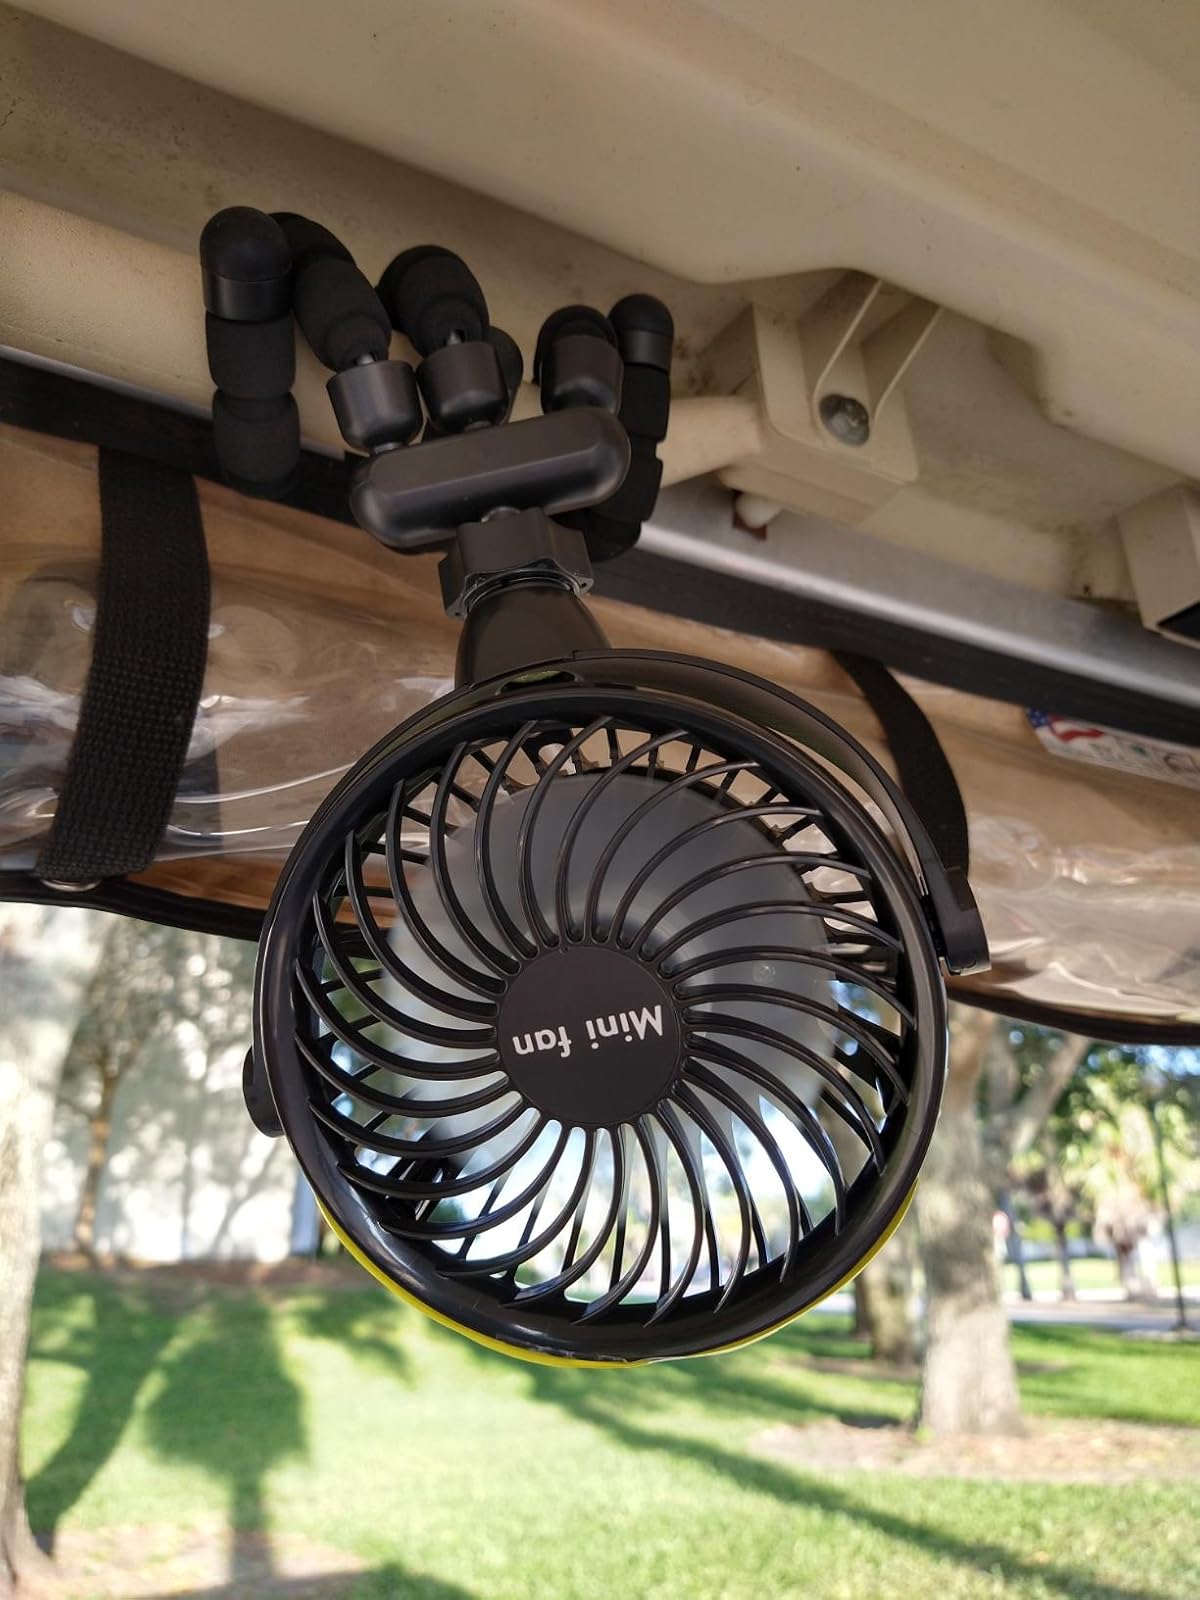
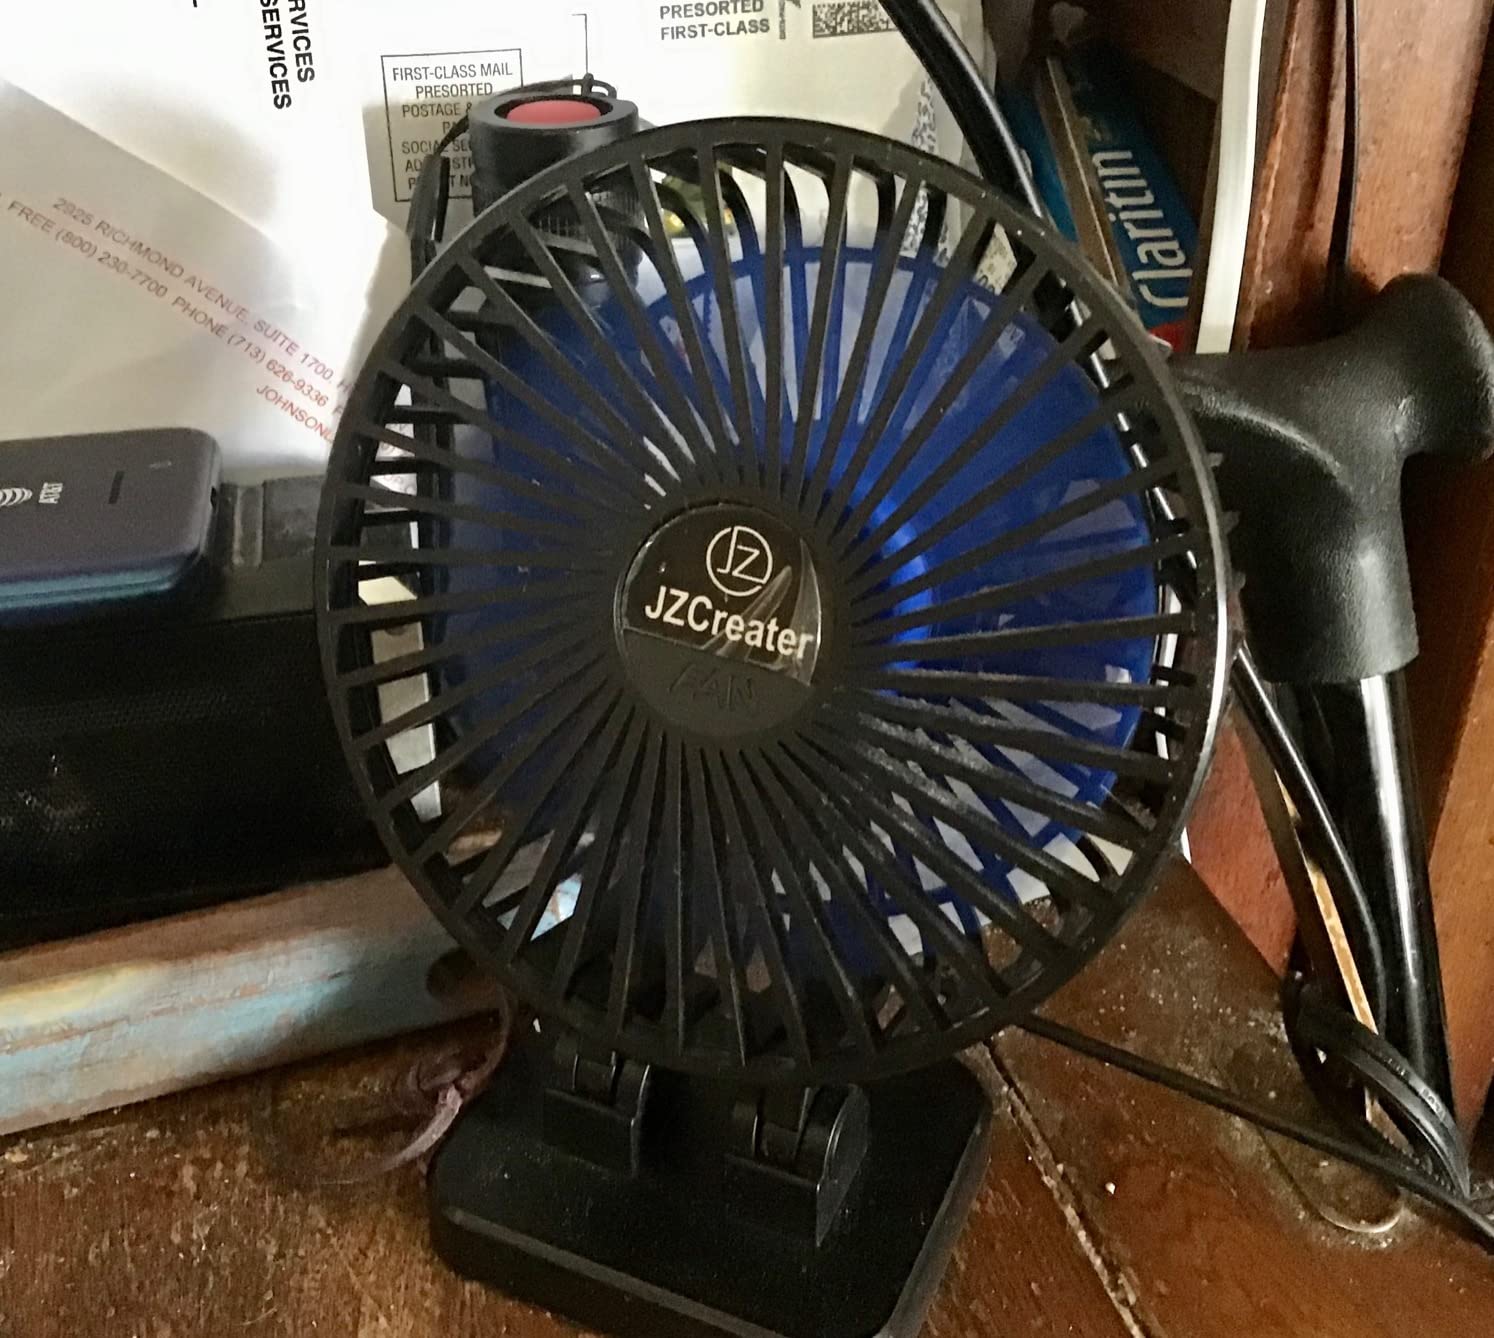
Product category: fan
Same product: no